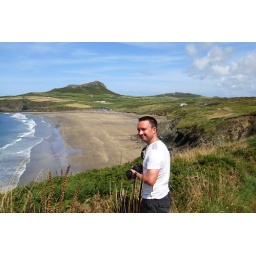
Whitesands beach with hill in background